Playdays

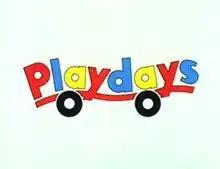

Playdays (known as Playbus until December 1989) is a British pre-school television programme which ran from 1988 to 1997 on Children's BBC. The show was the successor to "Play School" and, like its predecessor, was designed as an educational programme.